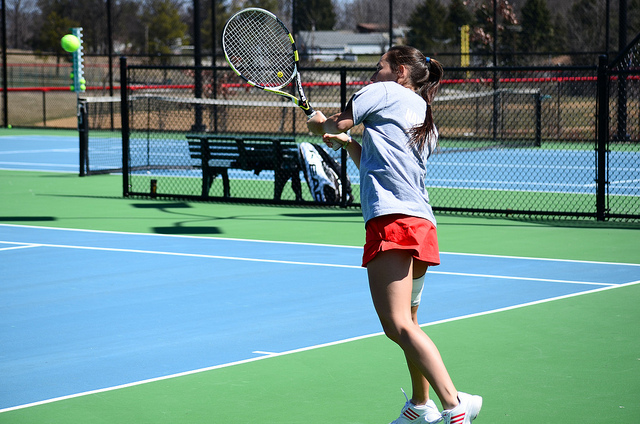
người phụ nữ váy đỏ đang chơi tennis trên sân